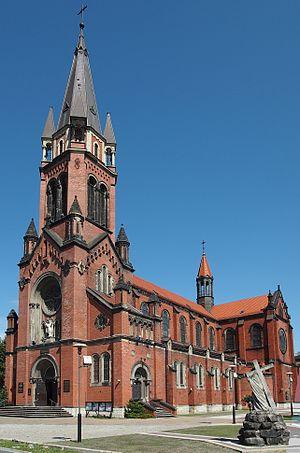
Le diocèse de Sosnowiec est un diocèse catholique de Pologne de la province ecclésiastique de Częstochowa dont le siège est situé à Sosnowiec, dans la voïvodie de Silésie. L'évêque actuel est Grzegorz Kaszak, depuis 2009
La Cathédrale de l'Assomption de Sosnowiec a été construite en 1899, sur un plan en croix latine. Elle est devenue la cathédrale du diocèse de Sosnowiec, le 25 mars 1992.